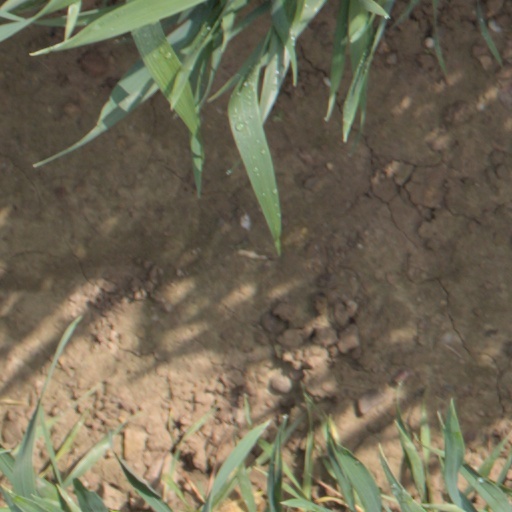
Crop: wheat